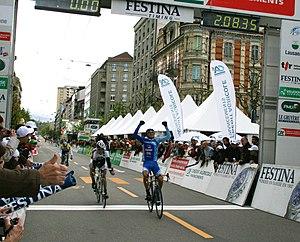
Arrivée de la première étape du Tour de Romandie 2009.
La 63ᵉ édition du Tour de Romandie a eu lieu du 28 avril au 3 mai 2009. Elle a été remportée par le Tchèque Roman Kreuziger, deuxième l'édition précédente, devant le Russe Vladimir Karpets et l'Estonien Rein Taaramäe. Il s'agit de la douzième épreuve du Calendrier mondial UCI 2009.
Ricardo Serrano González est un coureur cycliste espagnol.